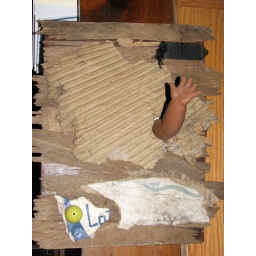
Everything here but the glue I found in the road next to my house or in my driveway.